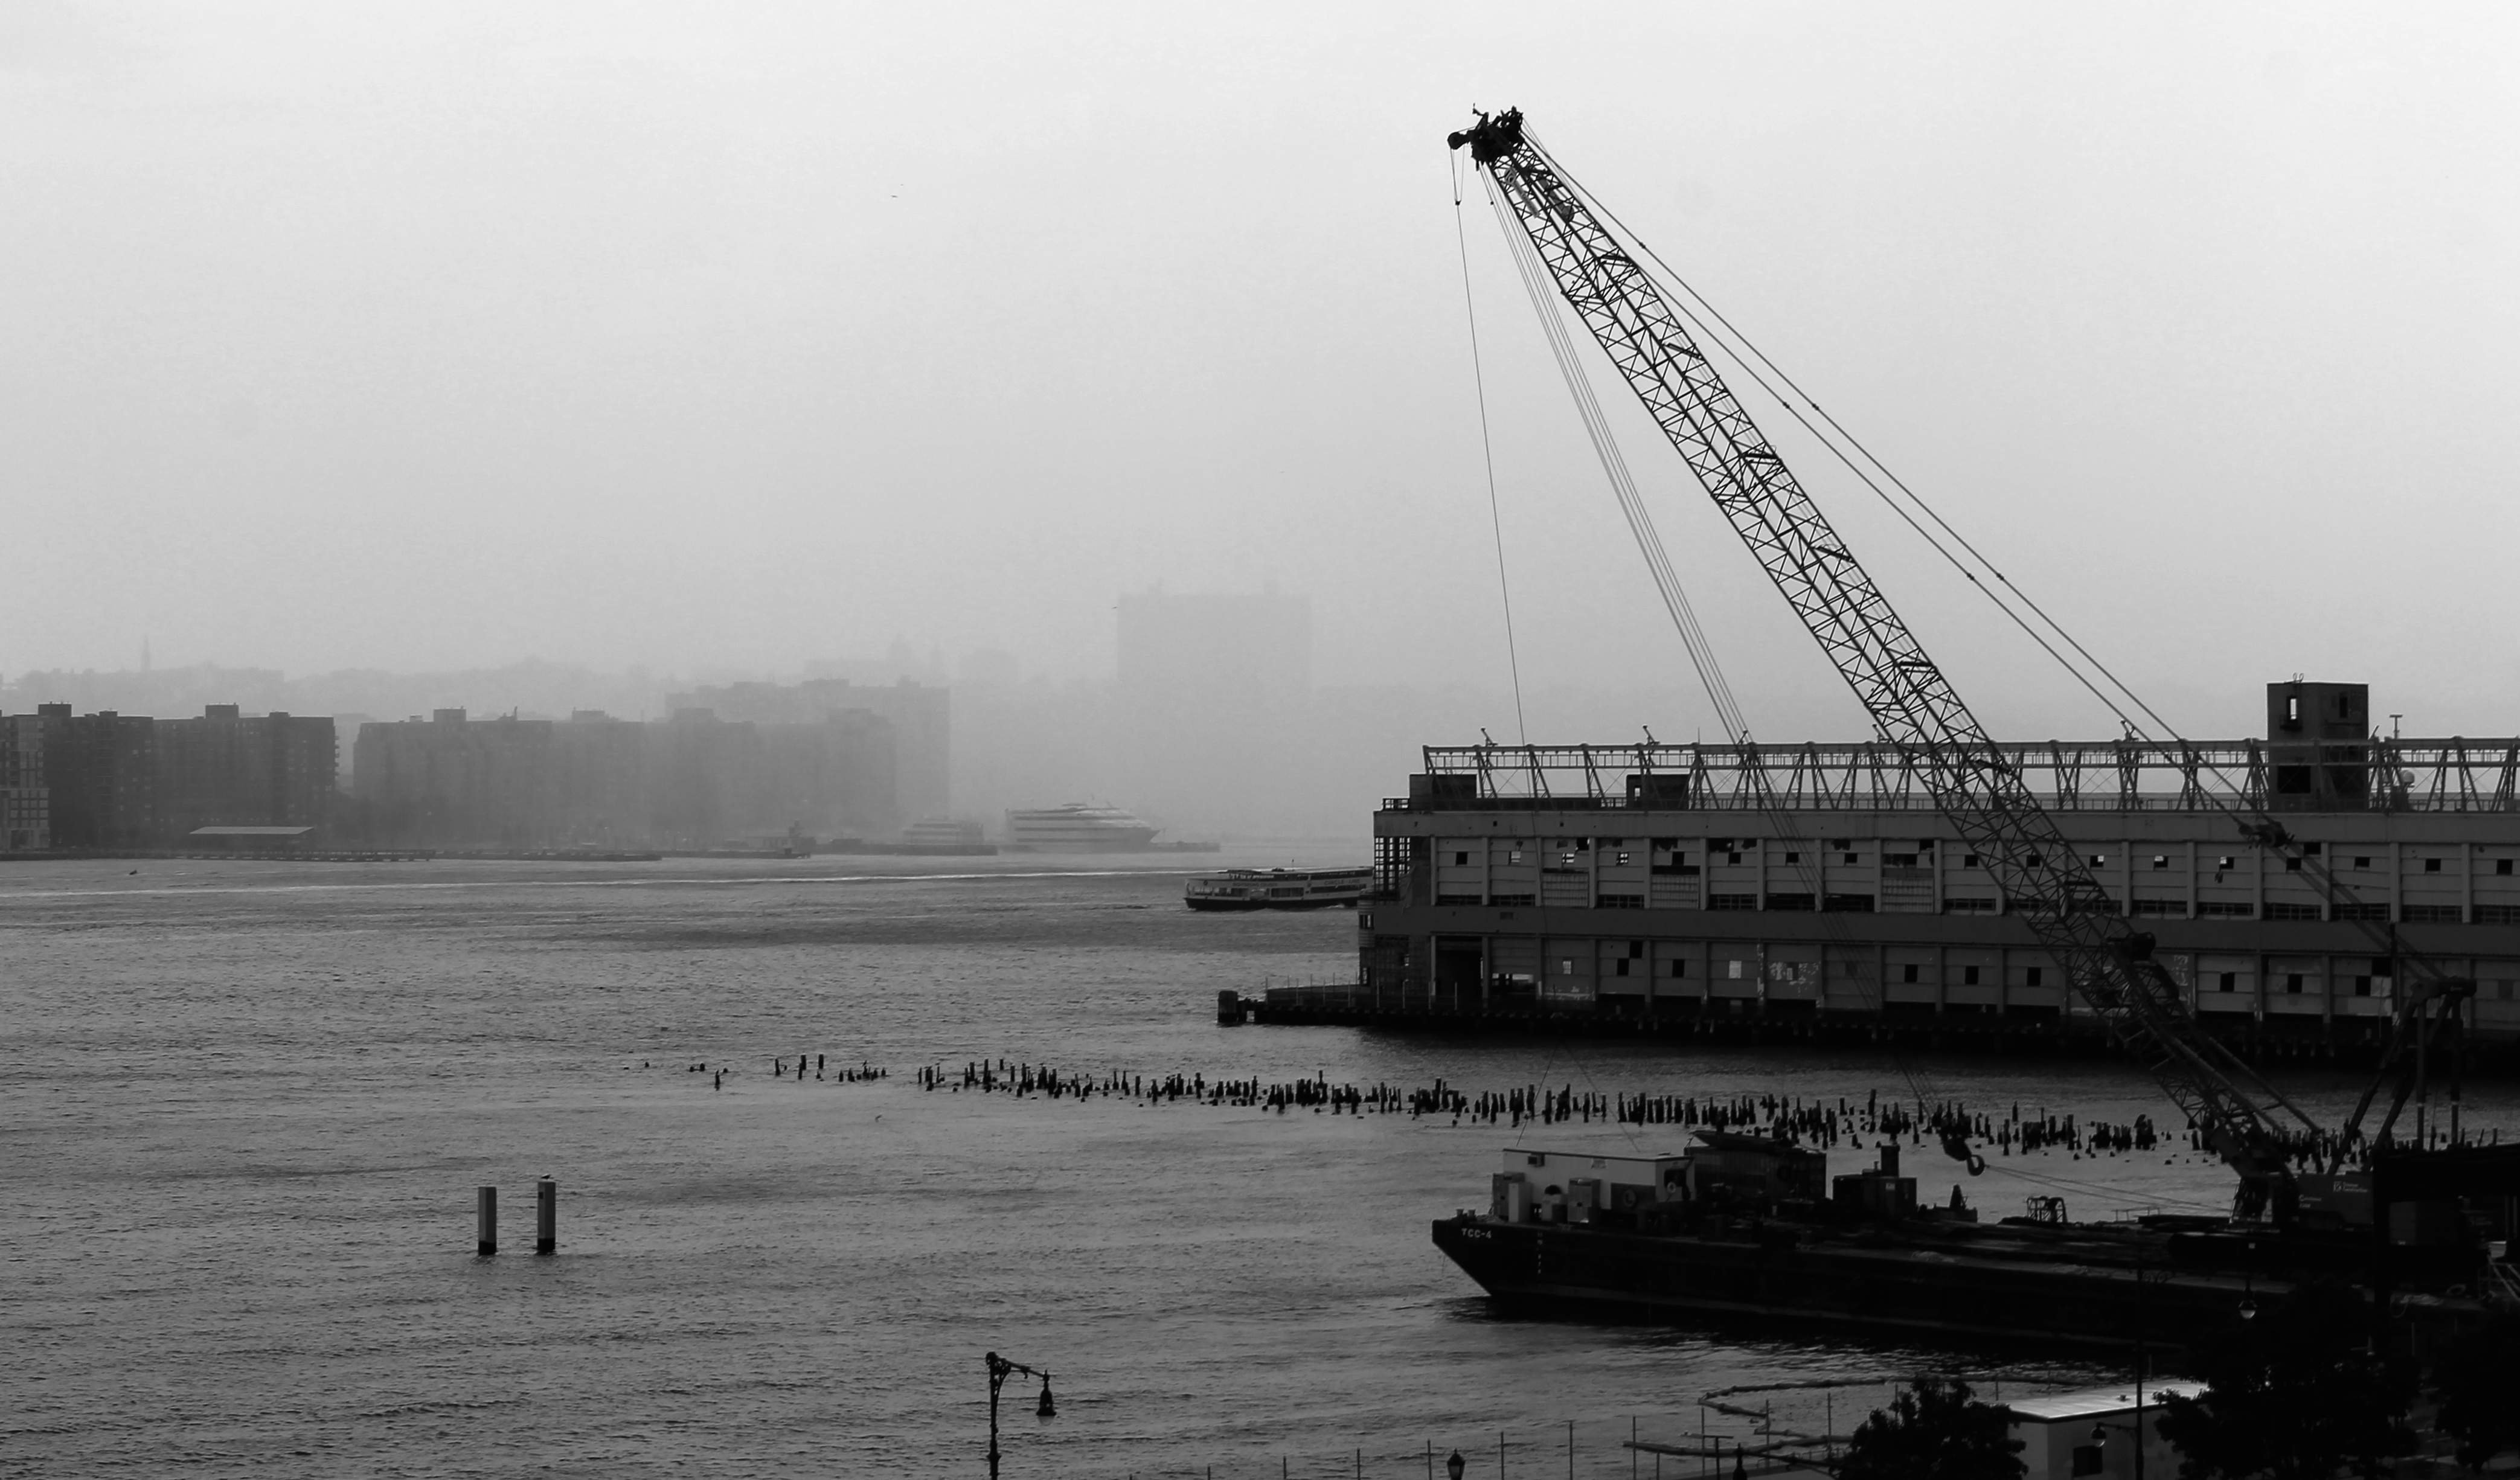
sea, black and white, bridge, river, vehicle, monochrome, waterway, monochrome photography, atmospheric phenomenon